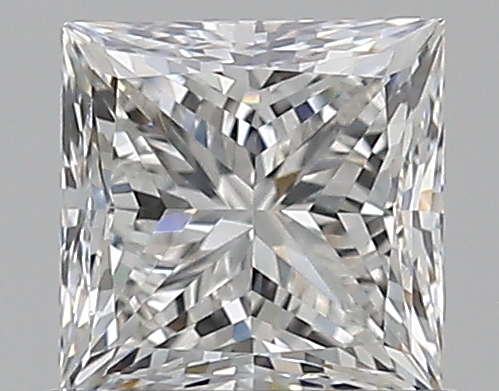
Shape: princess
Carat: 0.7
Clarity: VS2
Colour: G
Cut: EX
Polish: EX
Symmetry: VG
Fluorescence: F
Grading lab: GIA
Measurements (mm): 4.75 x 4.75 x 3.49